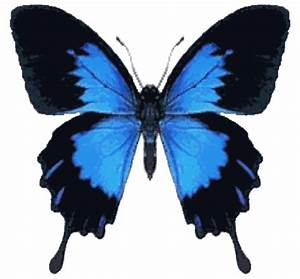
Label: farfalla